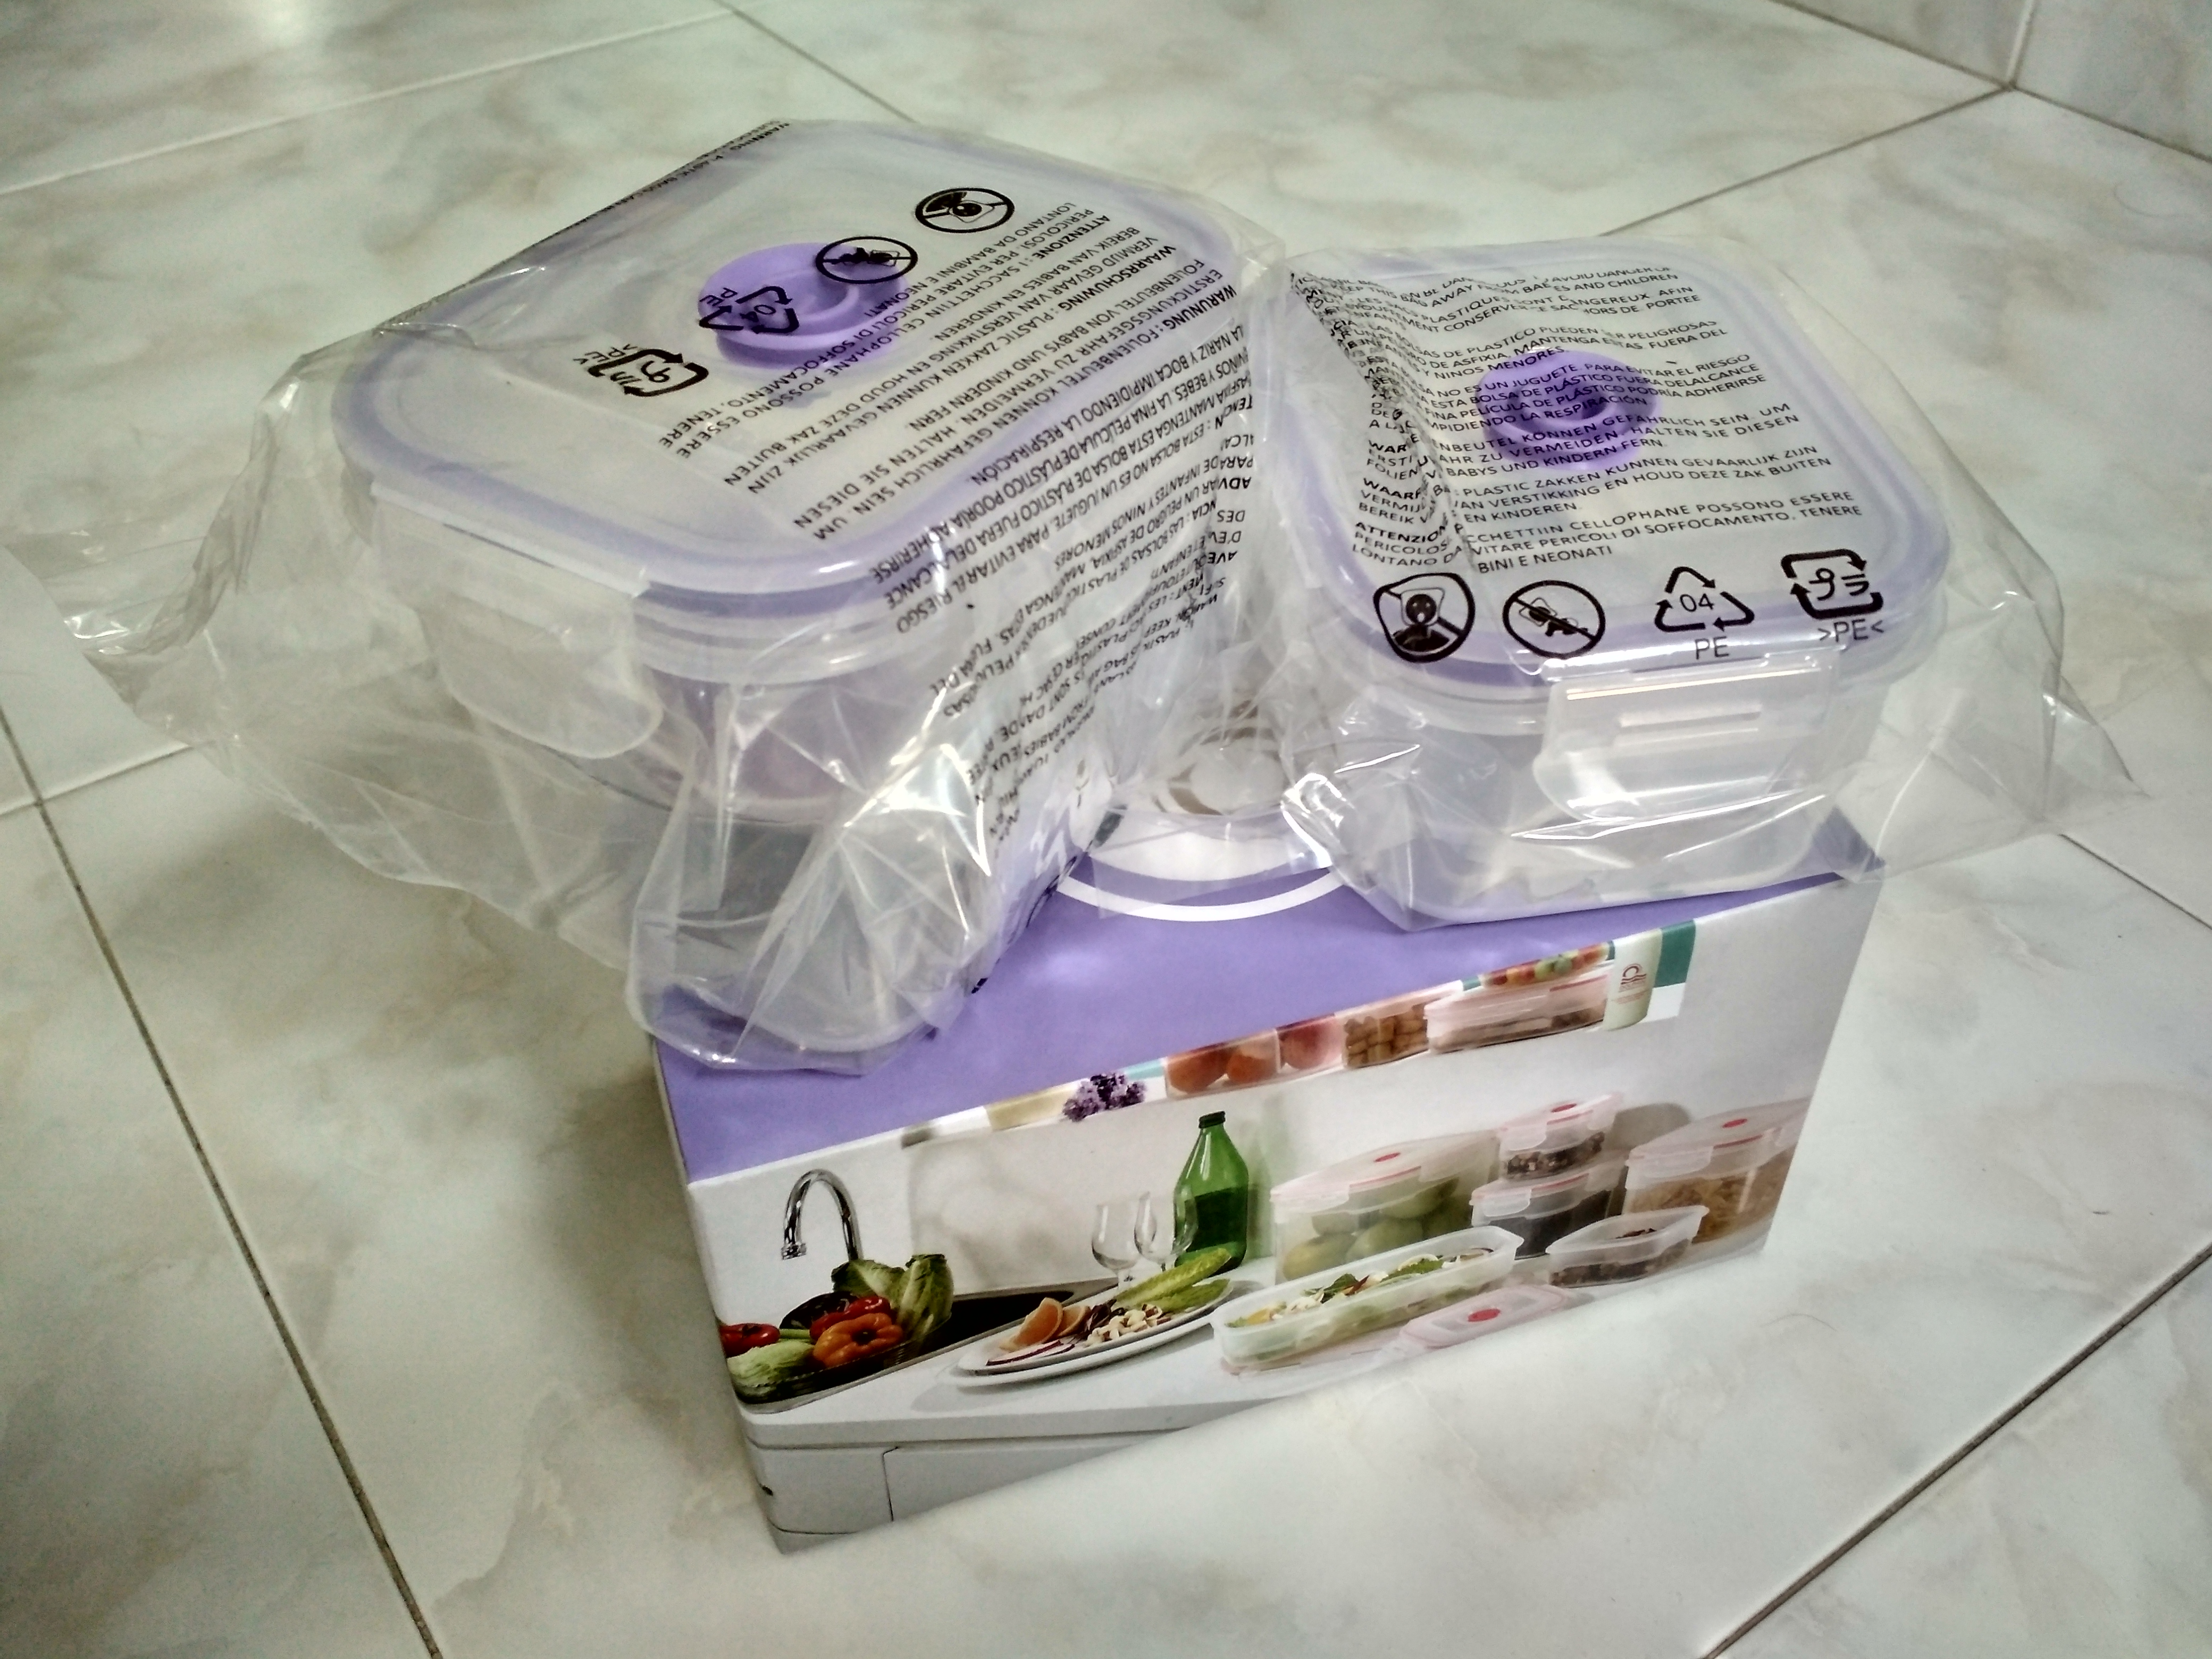
testing, plastic bag, box, font, plastic, packaging and labeling, transparency, Packing materials, Household supply, magenta, electronics accessory